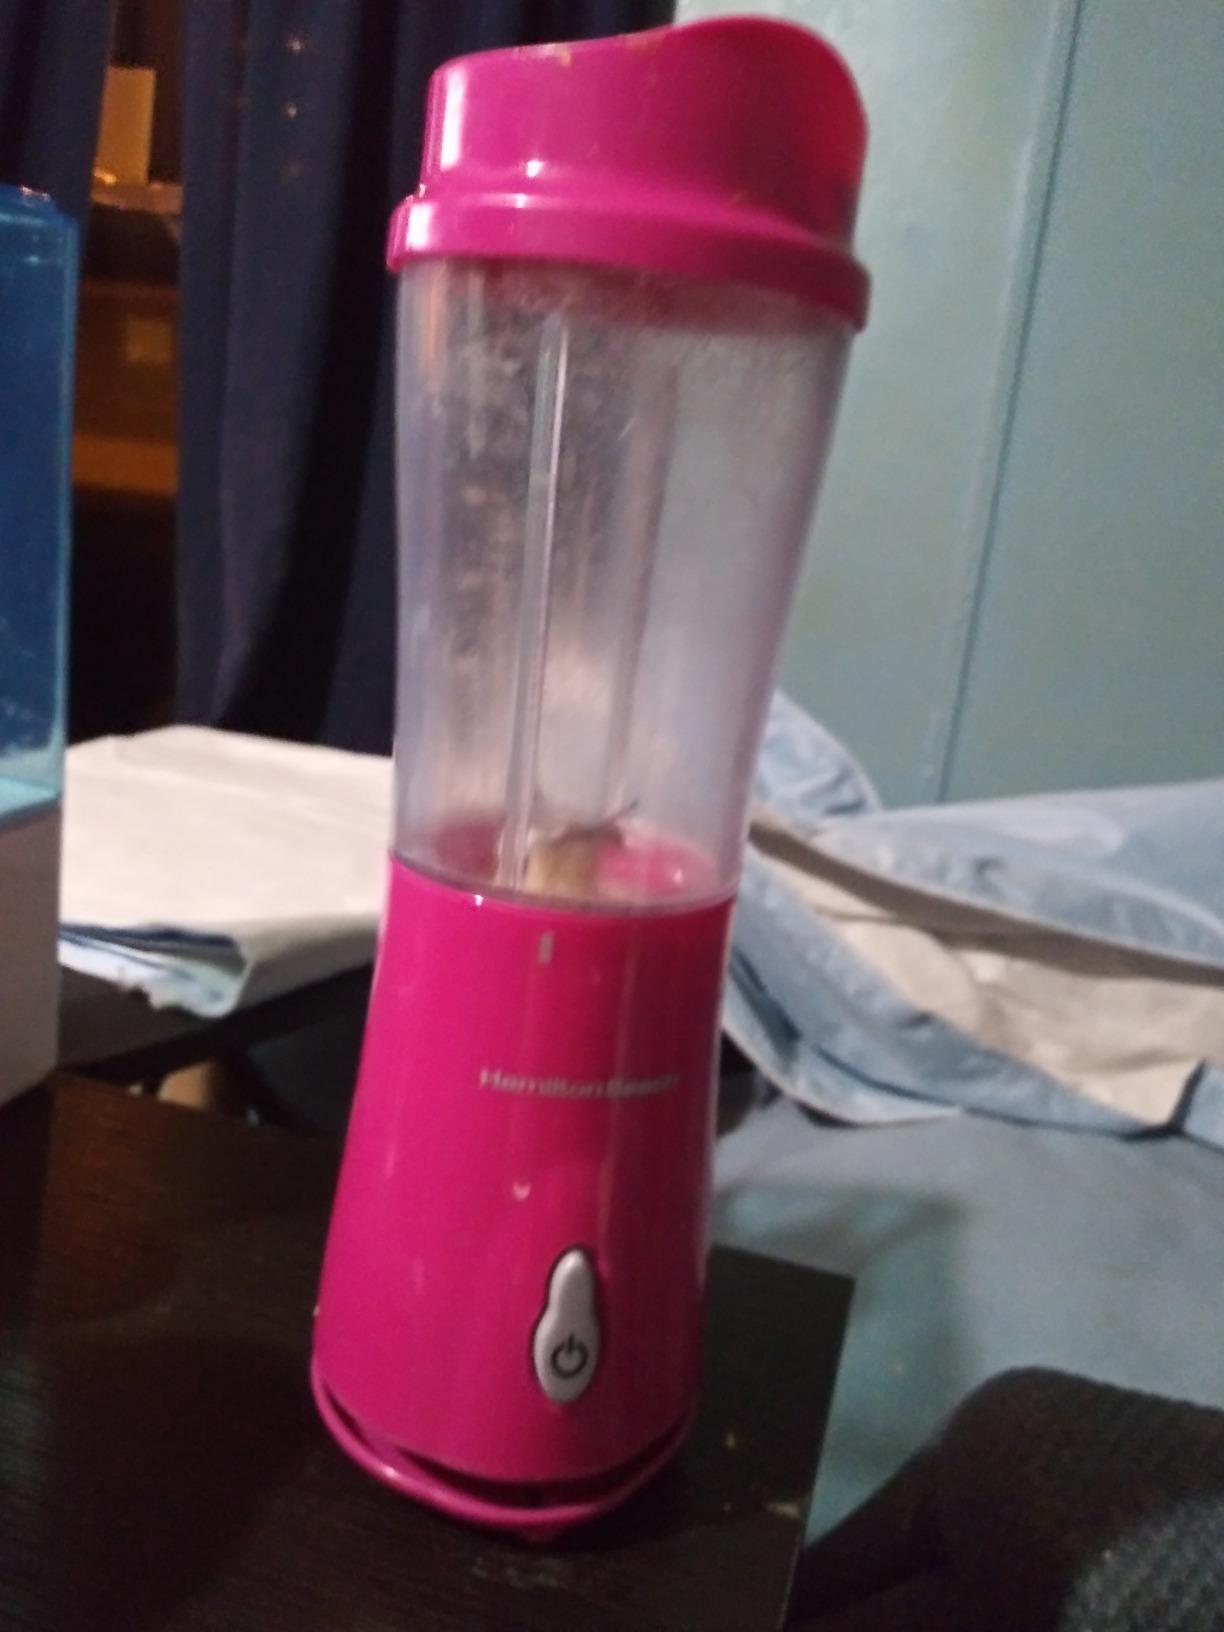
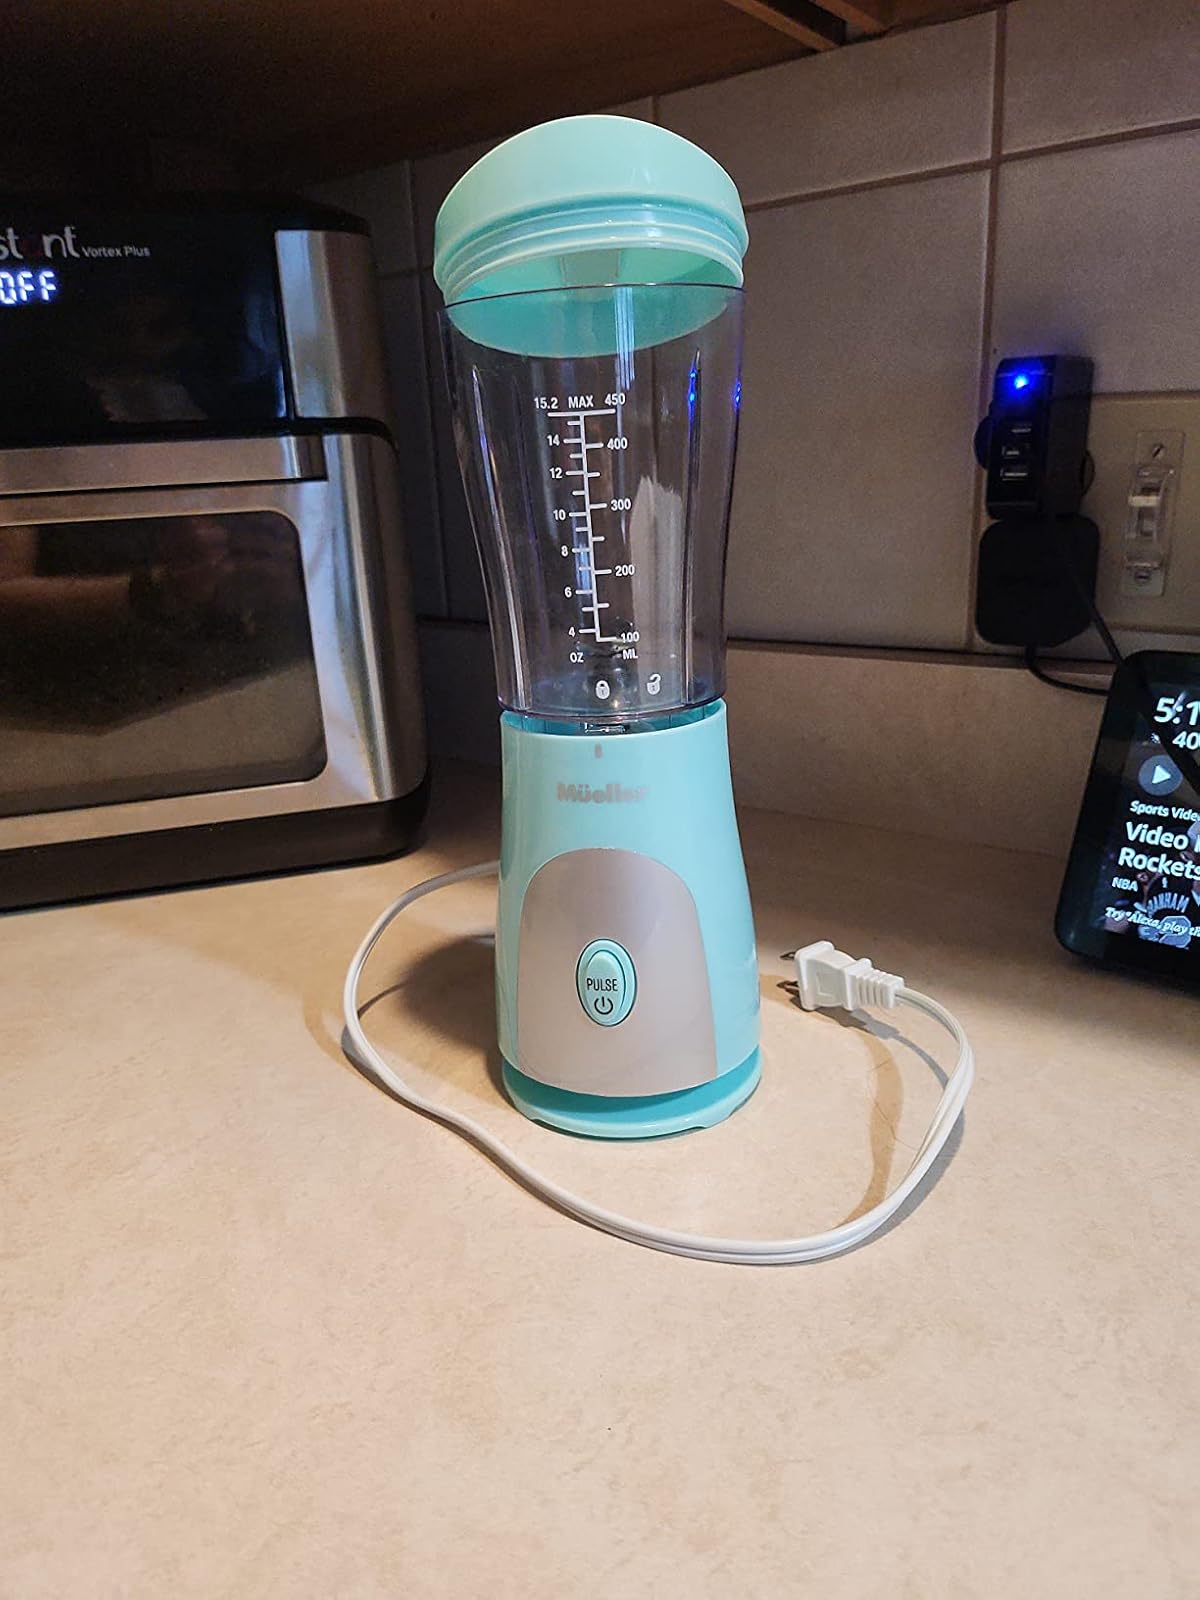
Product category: items_blender
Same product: no